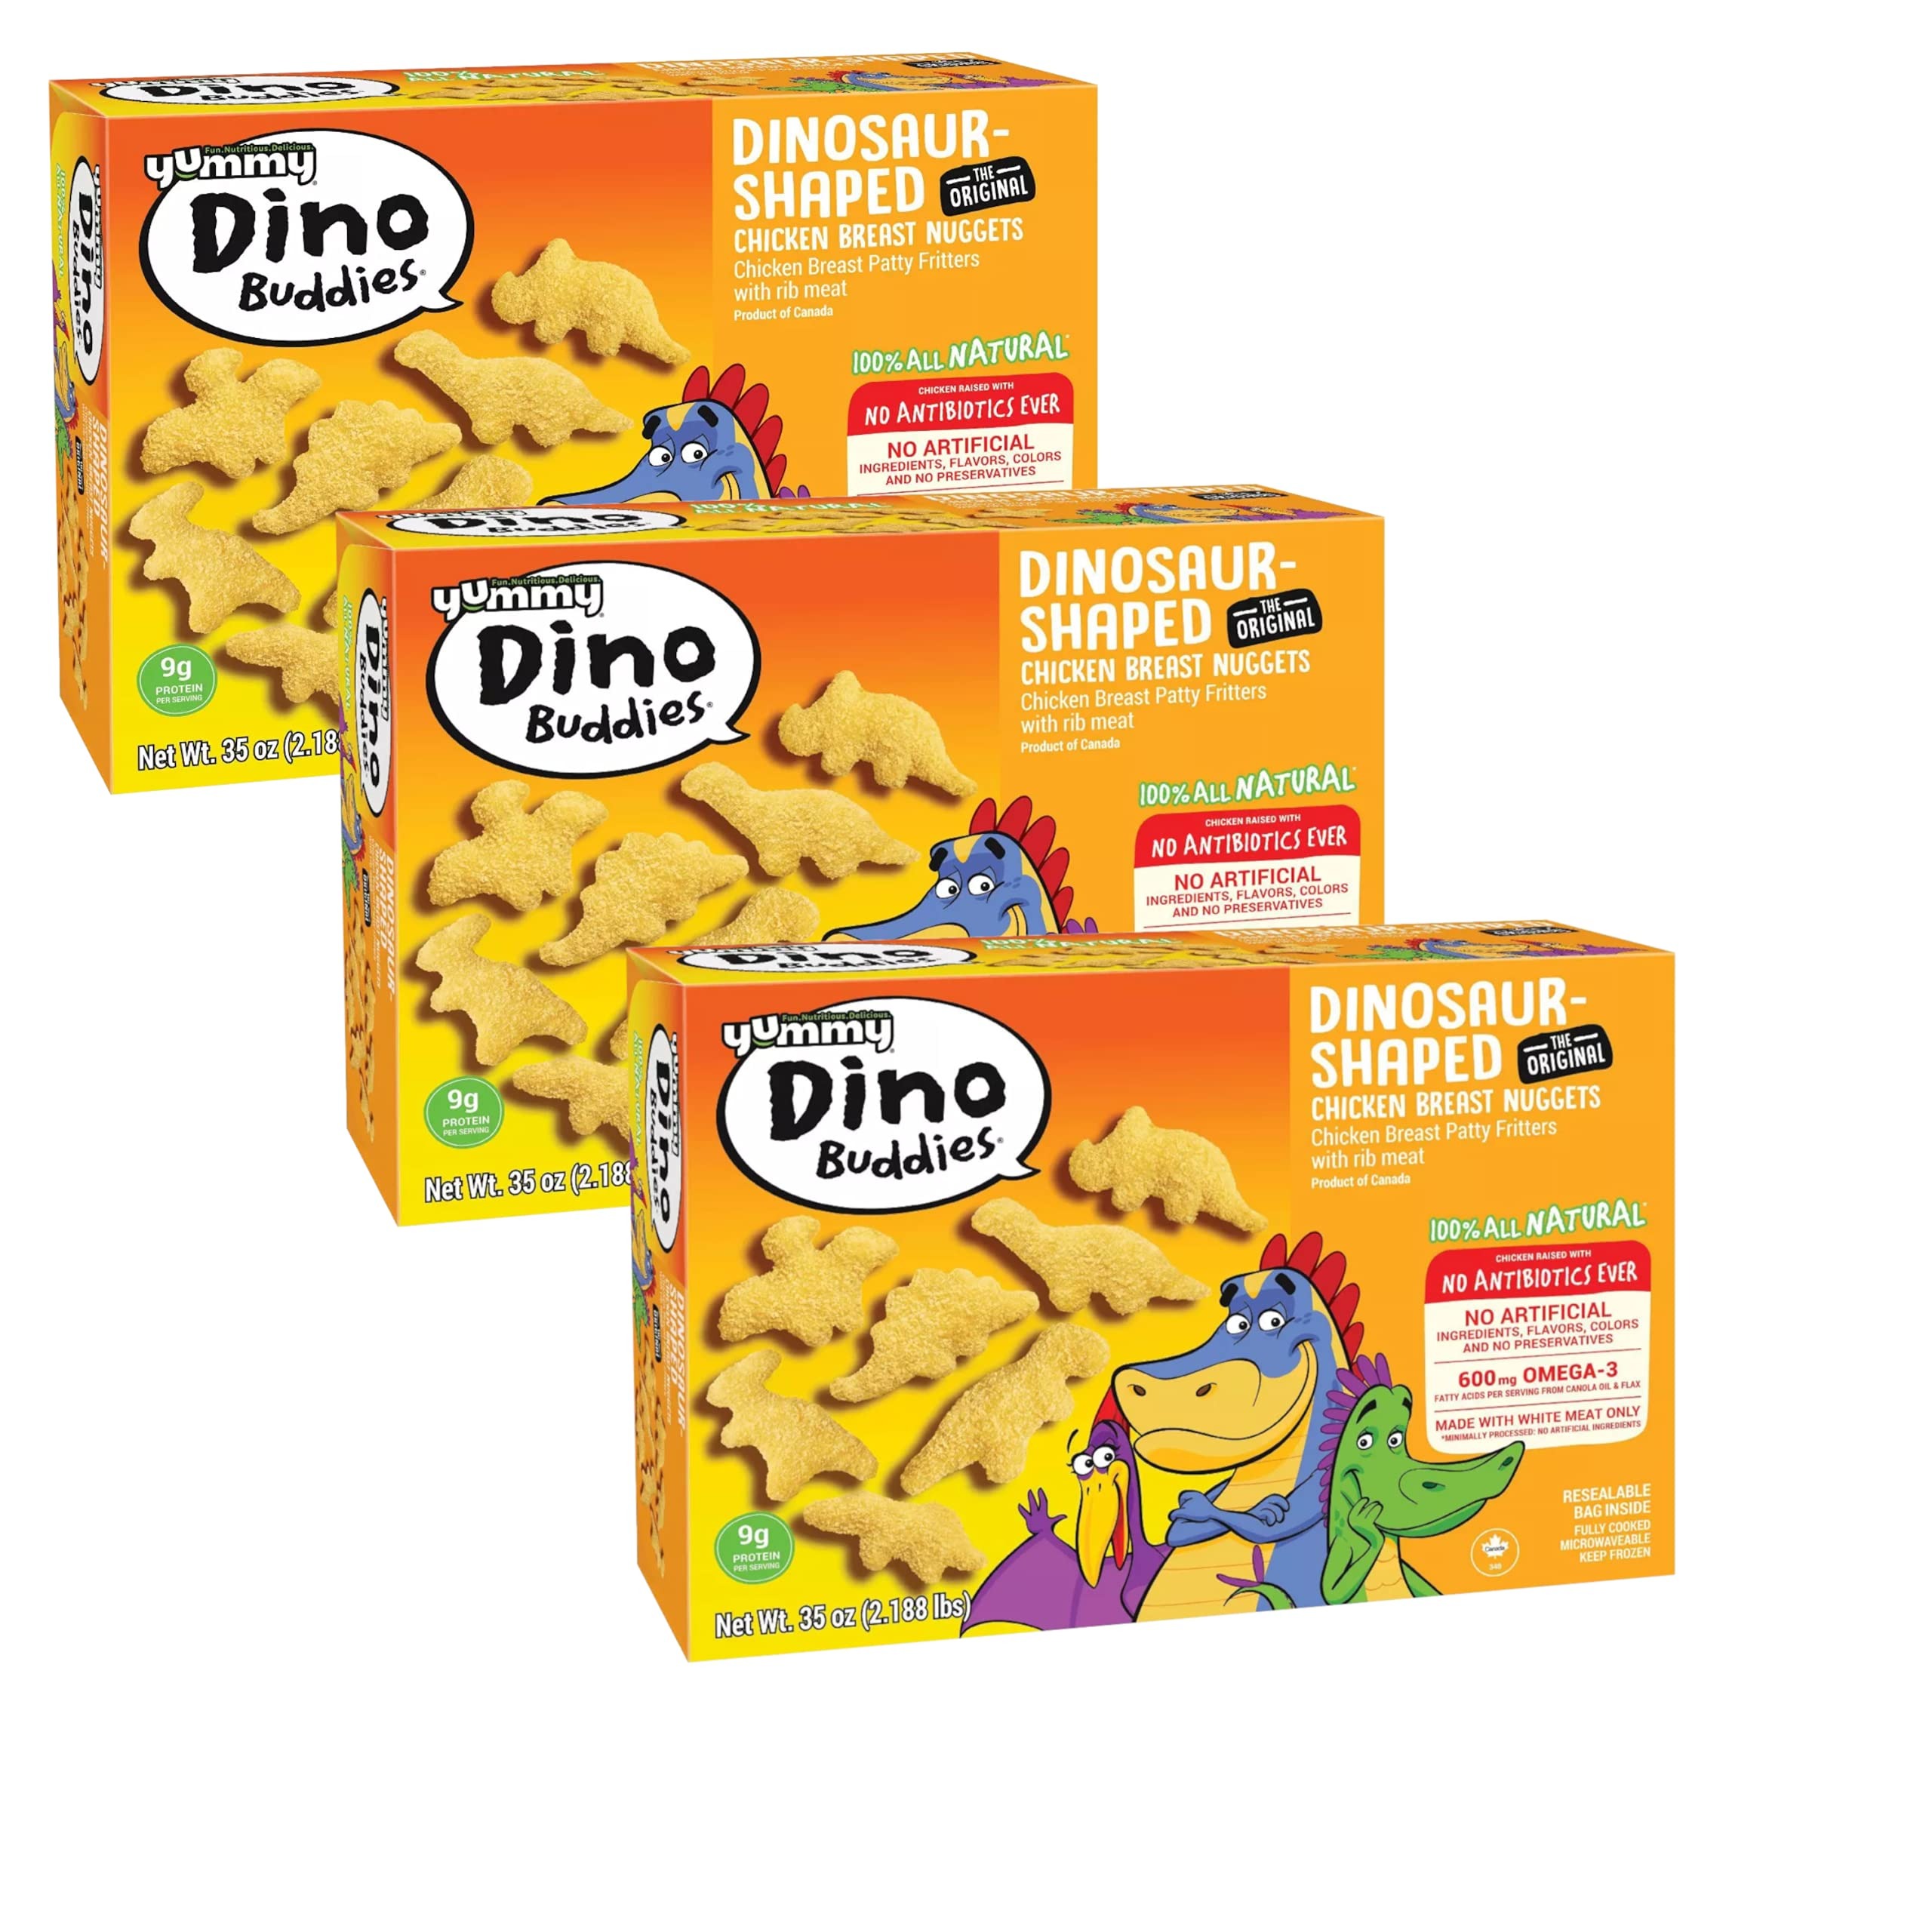
Item Name: Gourmet Kitchn Yummy Dino Buddies Frozen Chicken Breast Nuggets, With Rib Meat, Omega 3 | No Artificial Preservatives - 3 Boxes, 35oz/56 ct each Box 3 Pack
Bullet Point 1: Needless to say, kids love these. (Come on, how can you beat dinosaurs for dinner ) But parents can love them too, because they're actually healthy. They're packed with protein and healthy Omega-3 fatty acids
Bullet Point 2: No Artificial Anything! Yummy Dino Buddies chicken nuggets contain no artificial ingredients, flavors, colors or preservatives. · No Antibiotics Ever
Bullet Point 3: These nuggets have a great taste. Perfect for toddlers to about 8 but there's not a lot of meat
Bullet Point 4: We don’t allow the use of added hormones in our Meat , whether that’s through feed, injections or any other method
Bullet Point 5: 7 Distinct Dinosaur Shapes
Bullet Point 6: Ingredients: Boneless Skinless Chicken Breast With Rib Meat, Water, Wheat Flour, Yellow Corn Flour, Isolated Soy Protein.Contains 2 percent or Less of the Following: Sea Salt, Corn Starch, Distilled Vinegar, Malted Barley Flour, Sugar, Sodium Bicarbonate, Yeast, Canola Oil, Spices, Garlic Powder, Guar Gum, Natural Flavor, Flax Meal, Extractive of Paprika, Onion Powder
Product Description: The #1 selling Shaped Chicken Breast Nugget, made with only Boneless Skinless Chicken Breast and Ribs Meat. 7 Distinct Dinosaur Shapes. The kids will ROAR for more. The best combination of taste, nutrition, and value.DinoBuddies have less Sodium, Fat, and Cholesterol than most other brands & KIDS LOVE THEM. Each serving delivers 600 mg of Omega3.Temperature-sensitive items, such as those that need to be chilled or frozen, are carefully placed in an insulated box with dry ice and/or iced gel packs. Our packing team will use enough dry ice and/or gel packs to keep your delivery at the right temperature until you receive it.Please note that our warehouse packs everything as tightly as possible to ensure the item(s) remains frozen/refrigerated during transit and the coolant surrounds the item(s). As dry ice dissipates and gel packs thaw, this will create pockets of space in the package whereby products can shift around.Upon receiving the delivery, please immediately place your items in your refrigerator or freezer. If you are away when your package arrives, please watch your email for delivery confirmation. Upon delivery, plan for someone to place them in a refrigerator or freezer as soon as possible.
Value: 3.0
Unit: Count

Price: 10.99